Orthenches disparilis

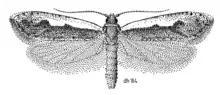
Illustration of "O. disparilis".

Philpott pointed out that although this species is similar in appearance to some forms of "O. chartularia" the genitals of the males of these species are different.